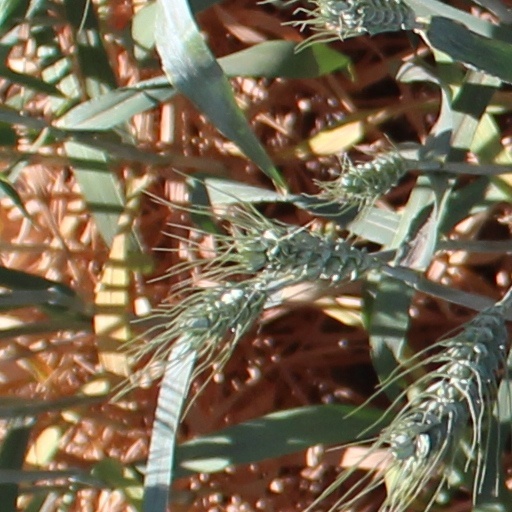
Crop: wheat